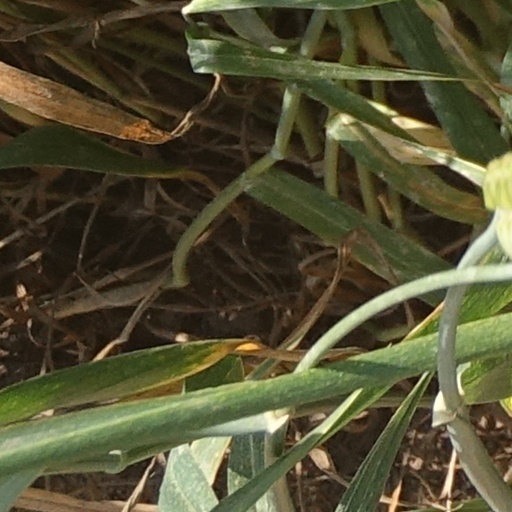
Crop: wheat